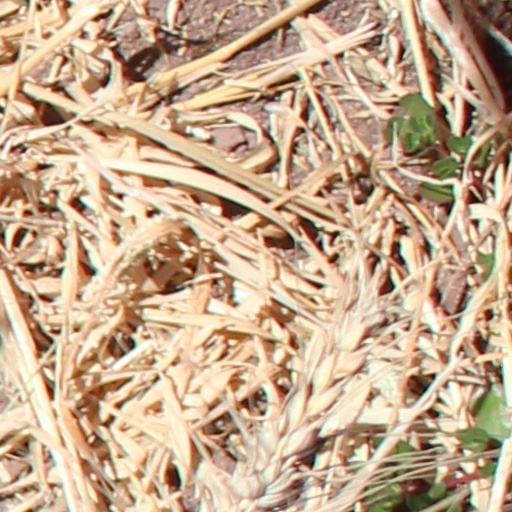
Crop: wheat